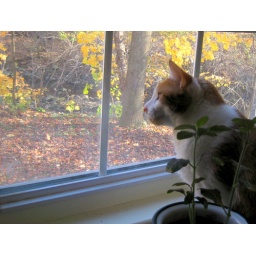
OMG, Chime overload!Hans has a bird feeder right by this window, so Chime's been watching Cat TV (tm) non-stop.